Aghaloughan

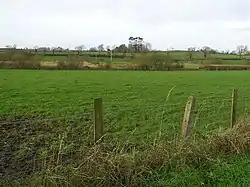
Aghaloughan townland in 2007

Aghaloughan is a townland in County Antrim, Northern Ireland. It is situated in the historic barony of Toome Upper and the civil parish of Drummaul and covers an area of 286 acres